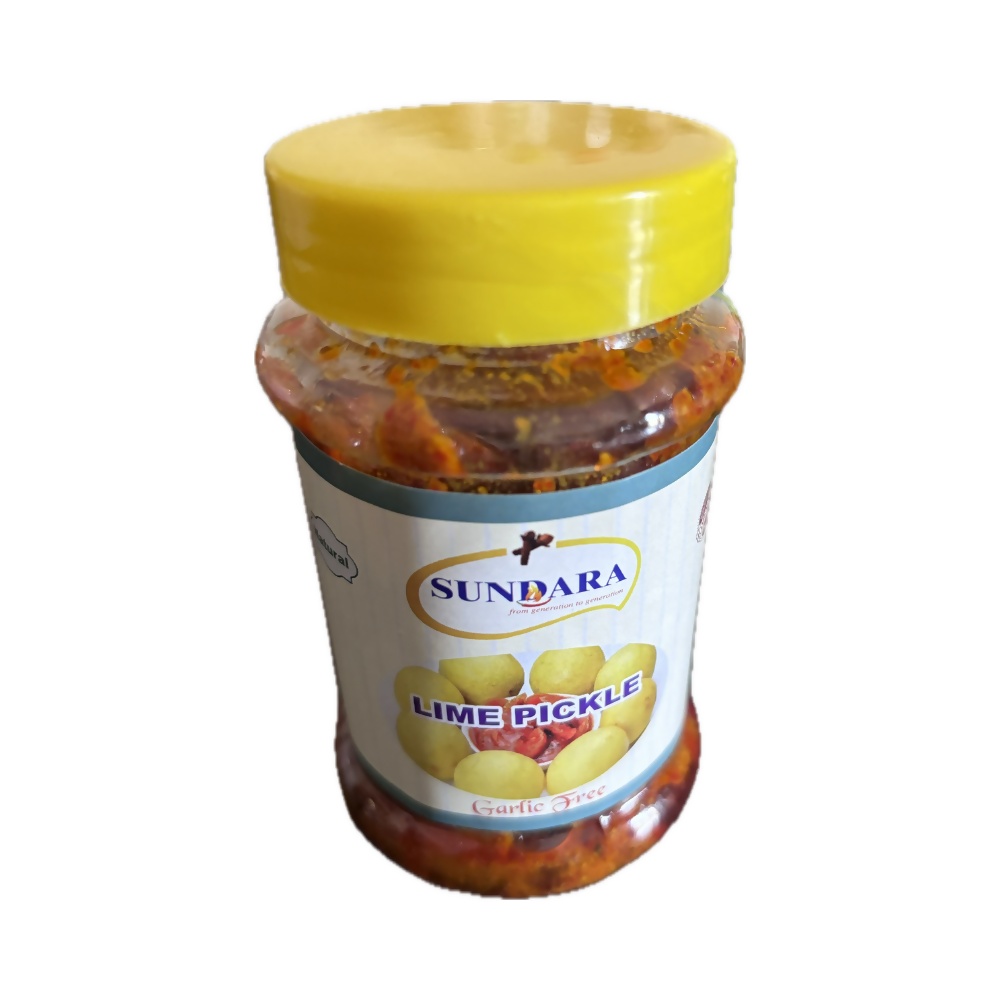
Sundara Lime Pickle
Sundara Lime Pickle About the Product: Embark on a delightful culinary adventure with our tangy lime pickle. Infused with sesame oil, this pickle not only offers a fantastic taste but also serves as a nutritious alternative to traditional pickles. Ingredients: Lime, sesame oil, salt, red chilli powder, mustard, fenugreek, coriander, cumin powder, turmeric powder, and asafoetida. Shelf life: 6 months from the date of packaging. Legal Disclaimer: Product images are for illustrative purposes only. Images/packaging/labels may vary over time due to changes made by the manufacturer's production batch and location. The product description is for informational purposes only and may contain additional ingredients.
Brand: Atirucart
Category: Food, Beverages & Tobacco > Food Items > Condiments & Sauces > Pickled Fruits & Vegetables